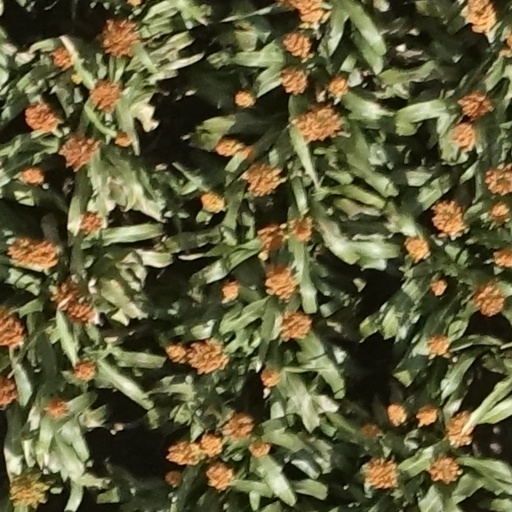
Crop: sorghum